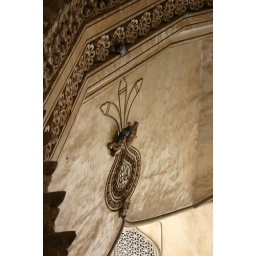
Some birds calling Charminar home - the inside near the top of the structure.